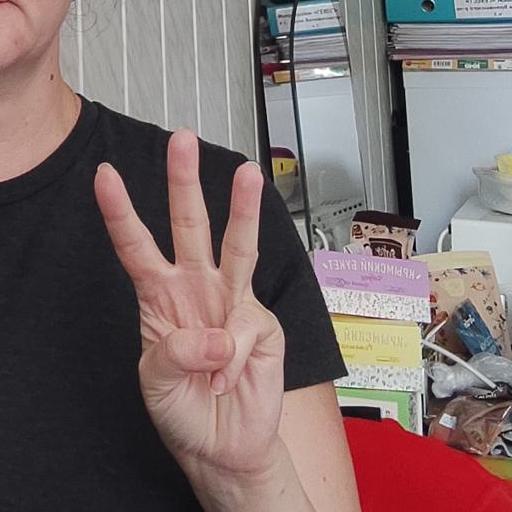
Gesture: three